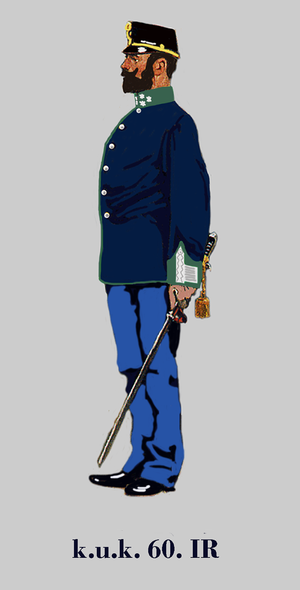
Capitaine d'infanterie Autriche-Hongroise (k.u.k.). 60e régiment d'infanterie hongroise en uniforme de la service petit 1914 Egalisierung: stahlgrün - Knöpfe: silber Unit identification color: steelgreen - buttons: silver Coleur d'identification du régiment: vert acier - boutons: d'argent